María Inés

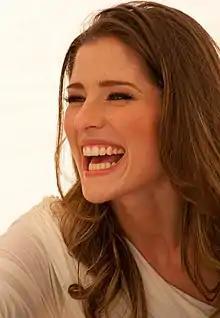
María Inés Guerra in January 2011

"La Academia", and all its spinoffs released up to 25 albums, in which María Inés participated on 19.